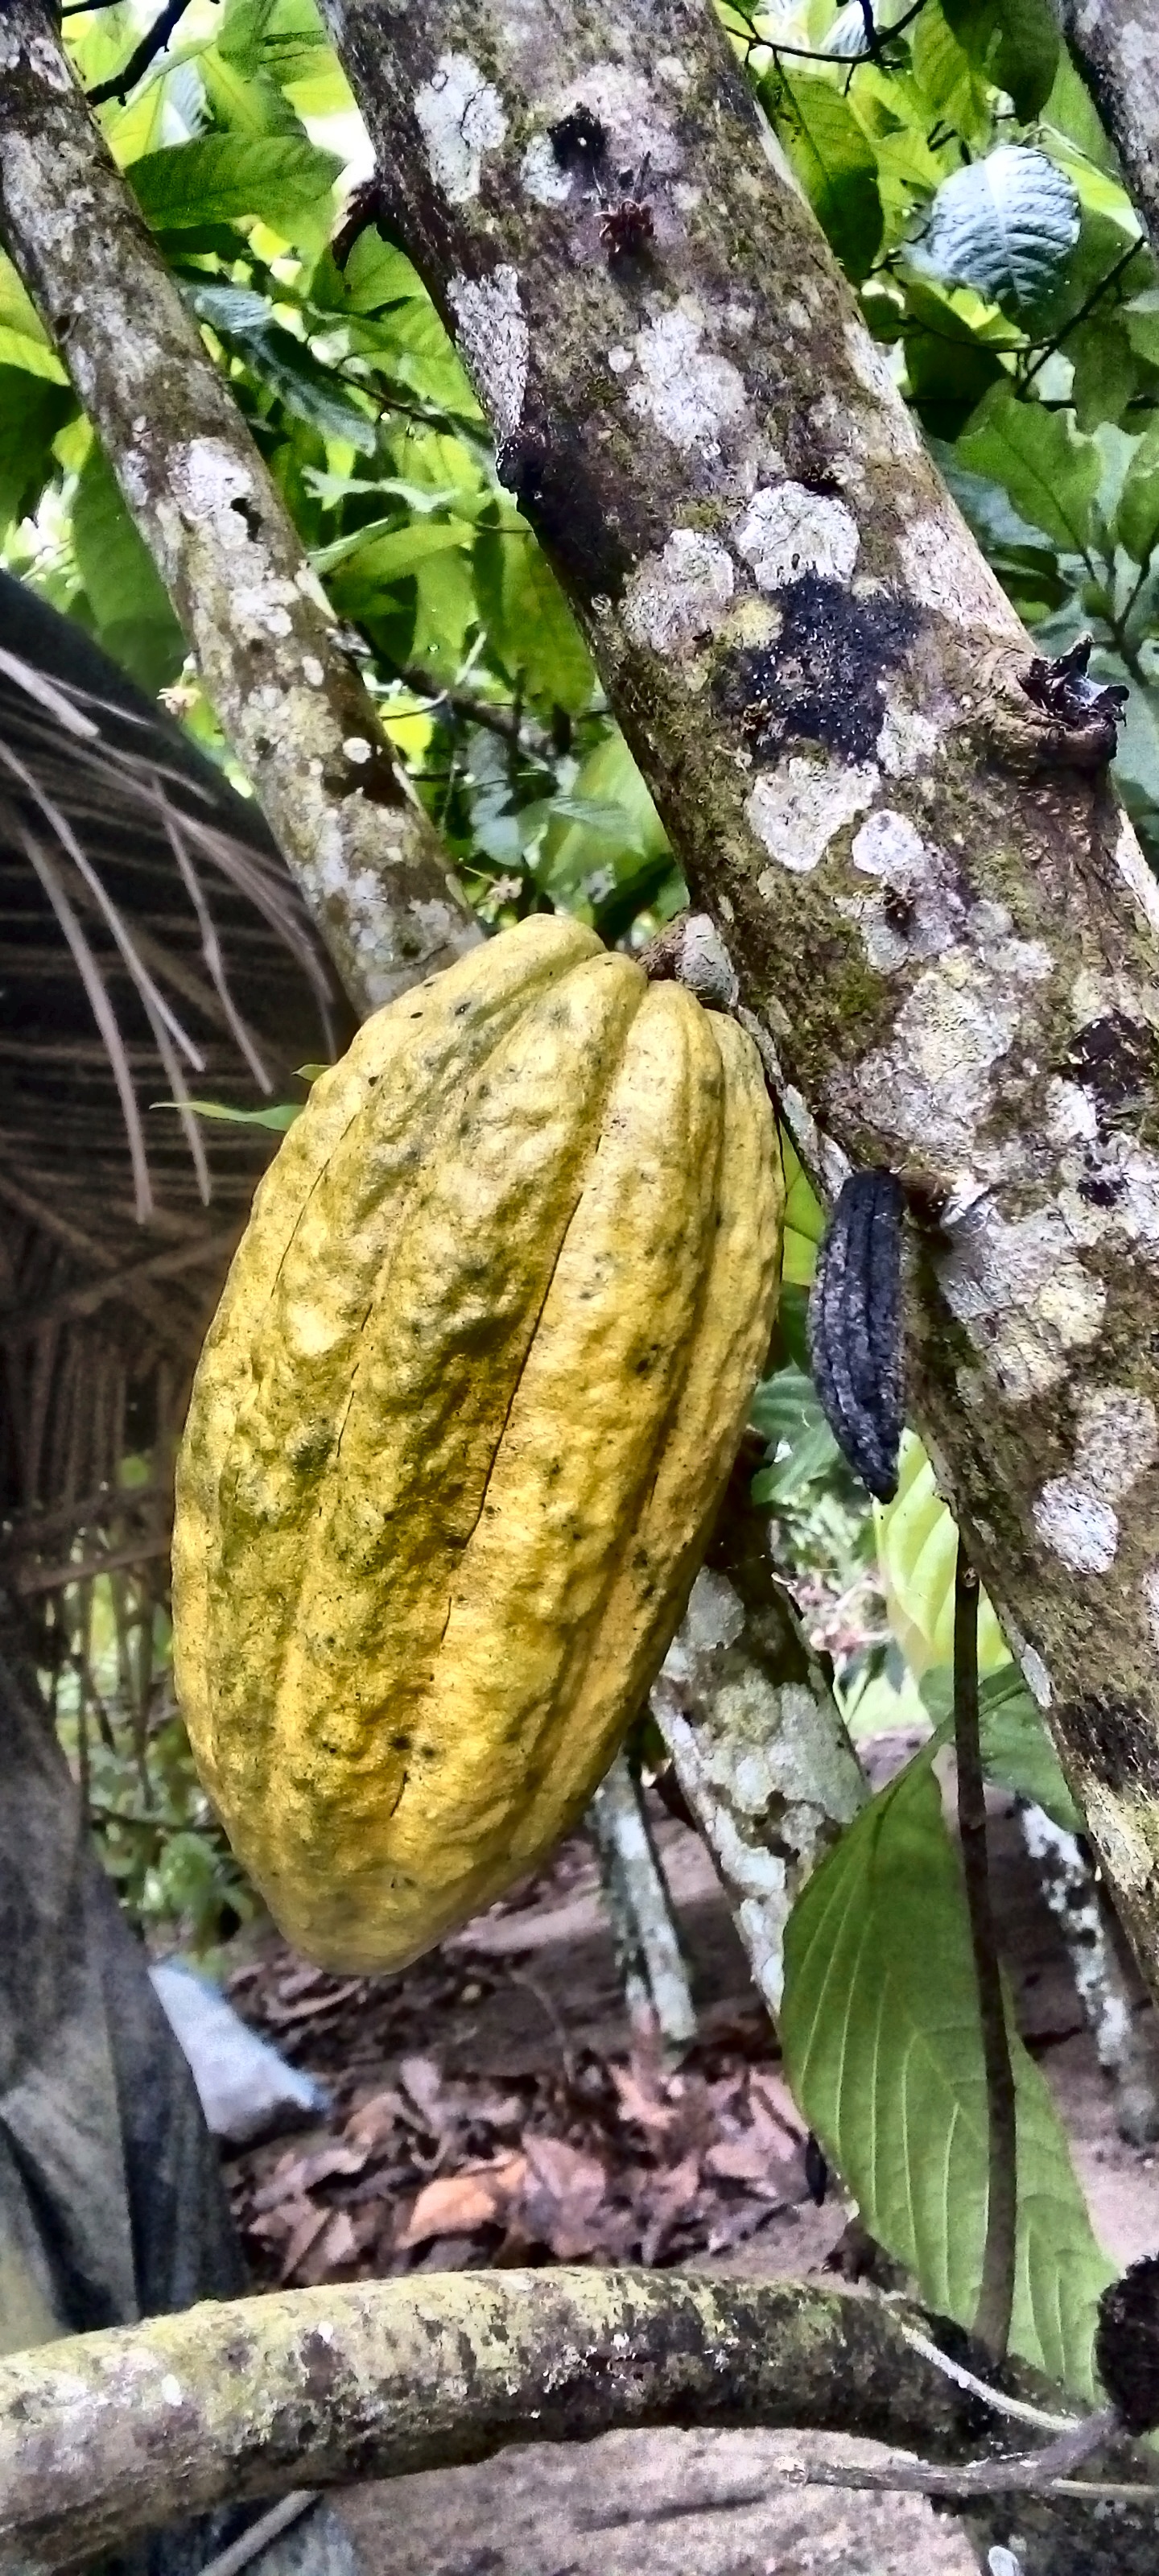
Maturity: mature
Variety: Guiana